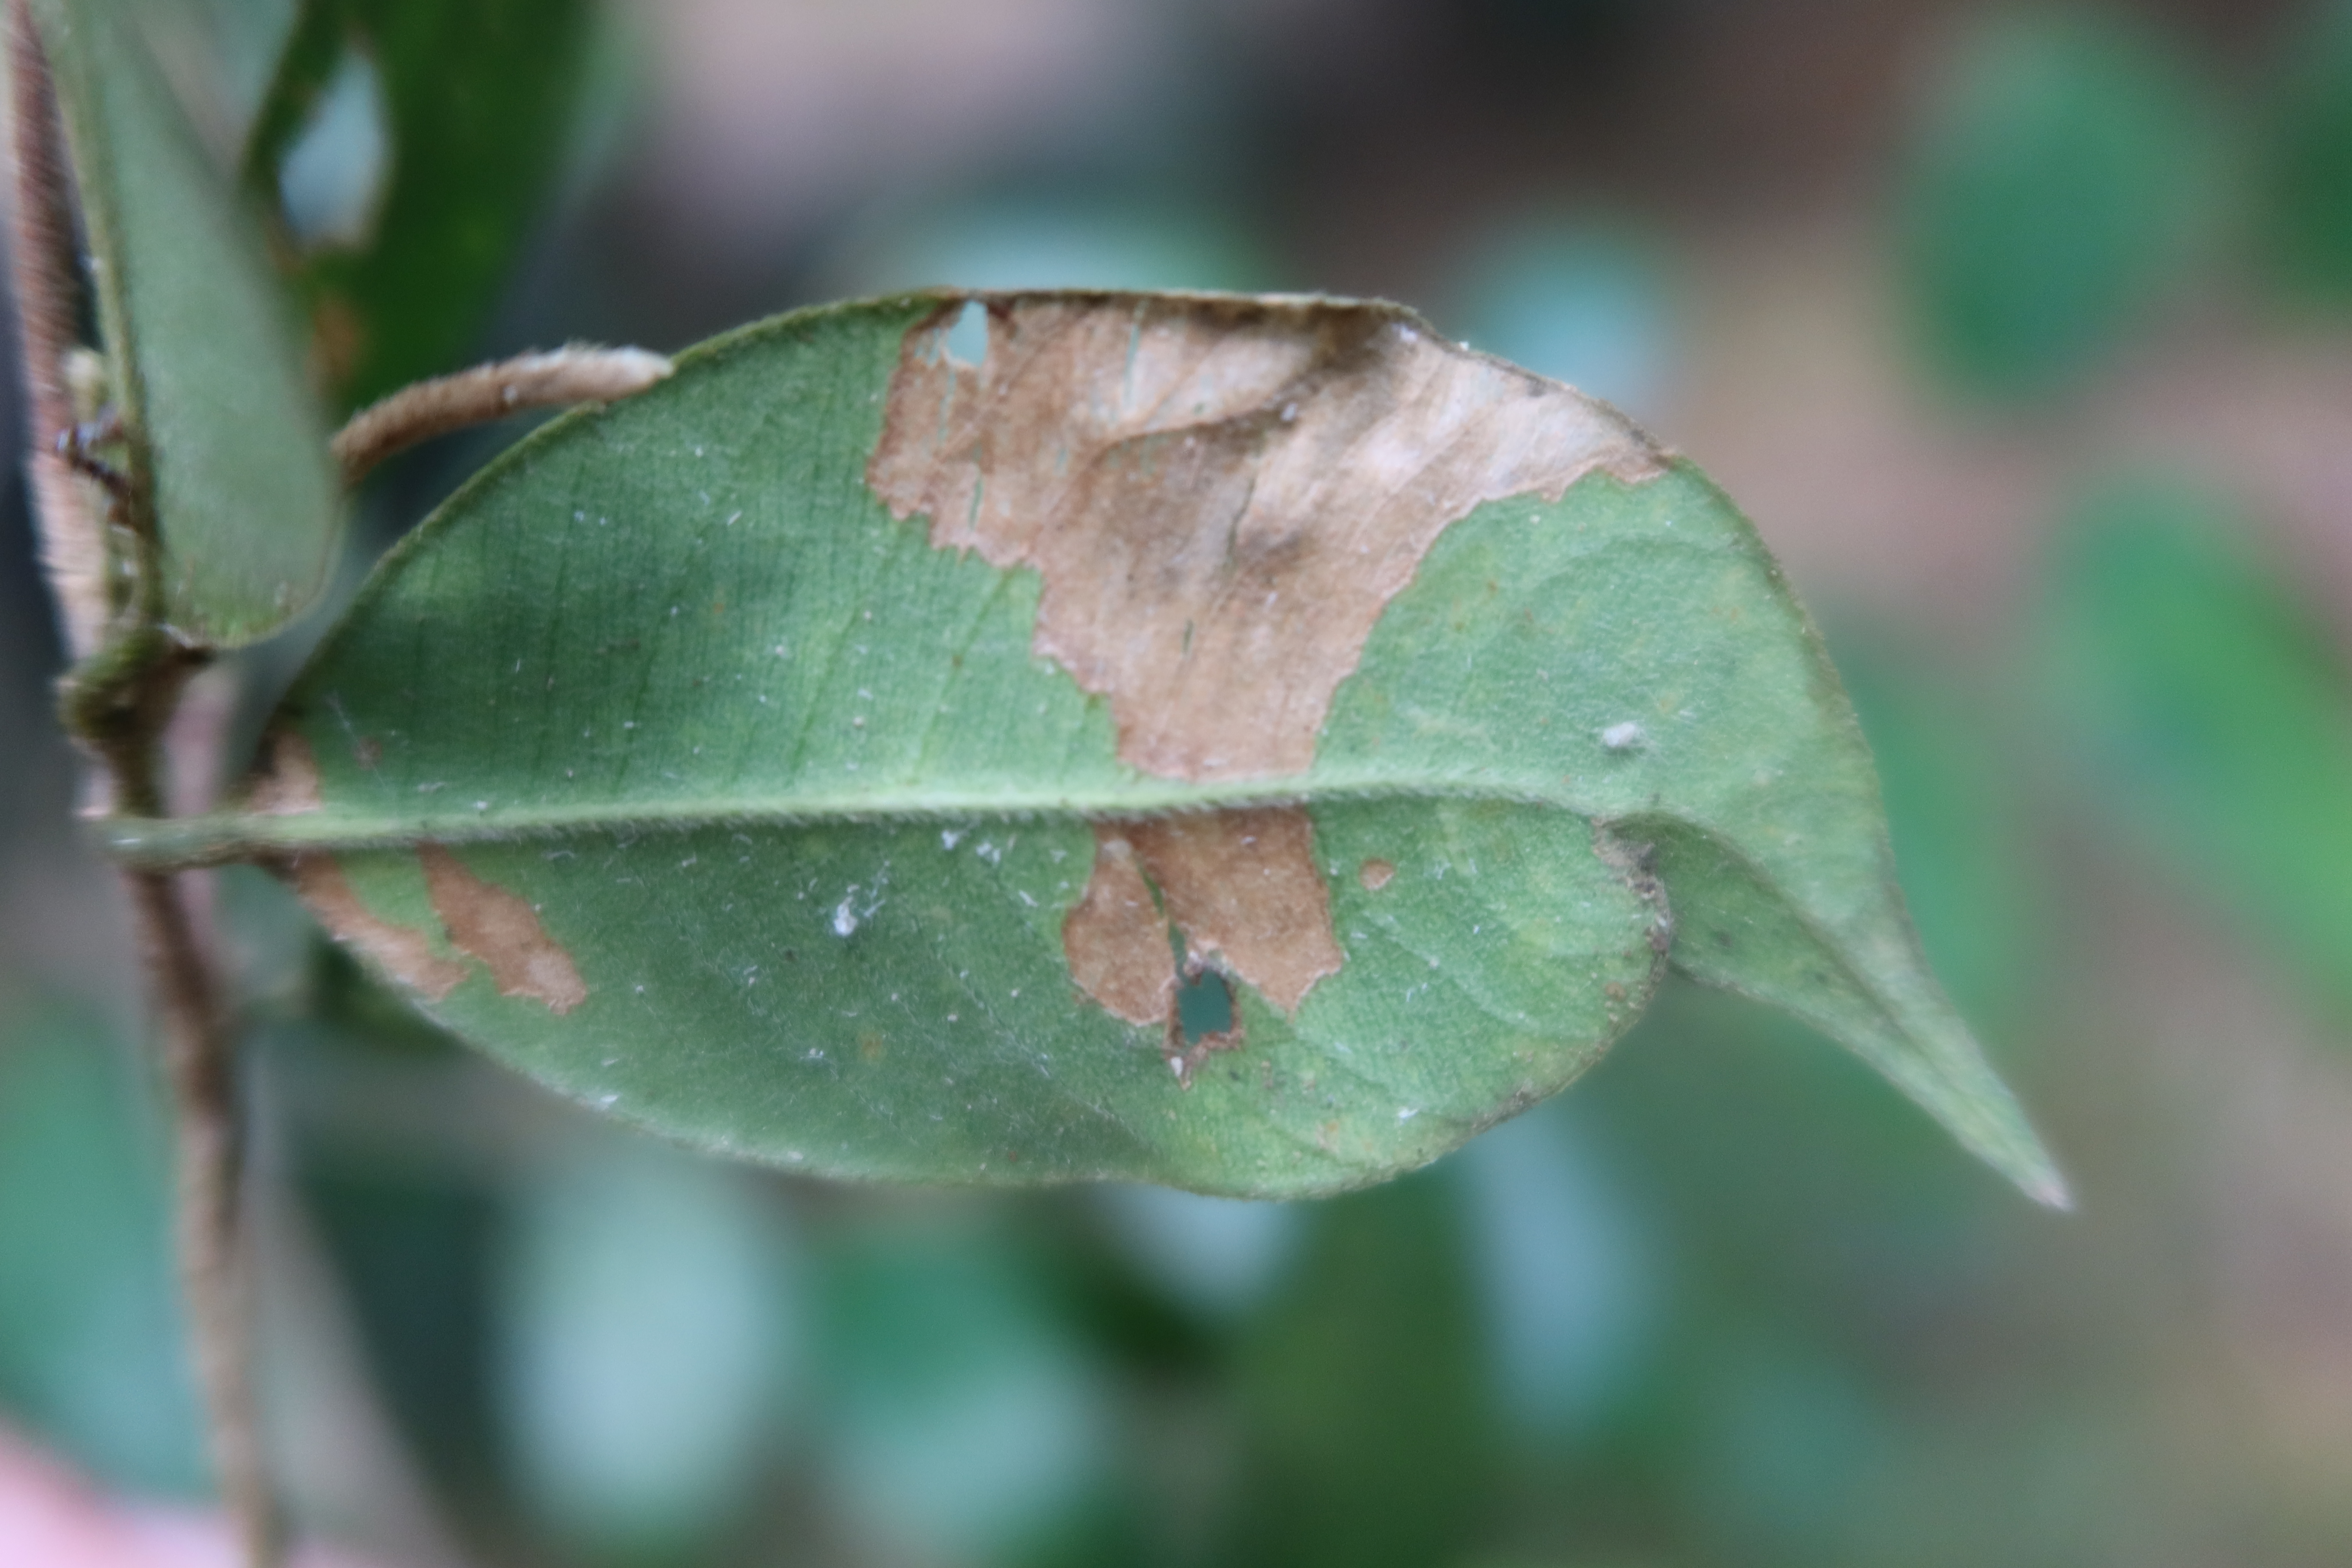
Label: Anthracnose